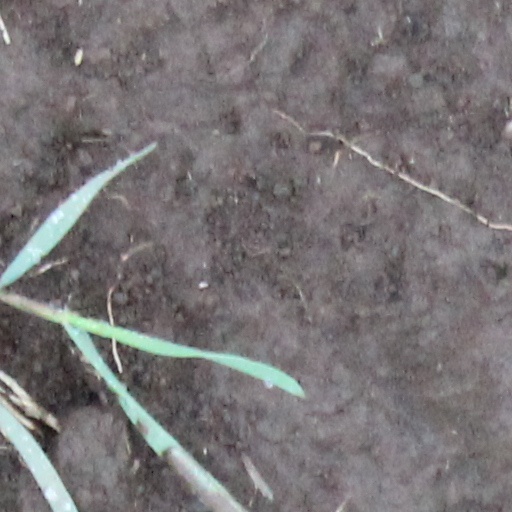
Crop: wheat